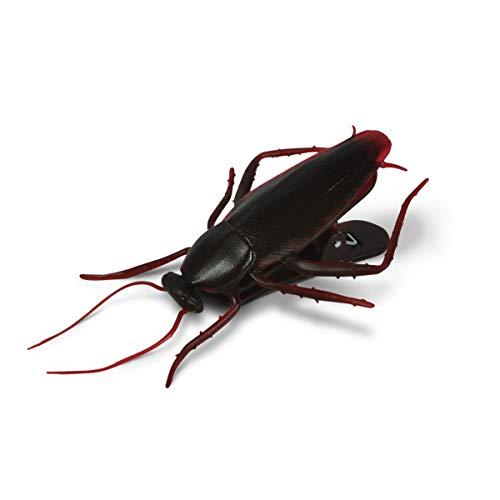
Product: Fred 5239881 Roach Bag Clips, Set of 4, Brown
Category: Toys & Games | Novelty & Gag Toys | Gag Toys & Practical Jokes
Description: Fun and functional: Keep your snacks fun and fresh with this eerily realistic looking Roach bag clip Fred Roach clips is a Set of 4 bag clips that make for an infestation of fun.
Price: $8.00
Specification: ProductDimensions:5.5x1.2x9.1inches|ItemWeight:2.88ounces|ShippingWeight:2.56ounces(Viewshippingratesandpolicies)|Manufacturer:LifetimeBrands|ASIN:B07PK5XKKH|Itemmodelnumber:5239881|DatefirstlistedonAmazon:March7,2019